Bibliothèque Marmottan

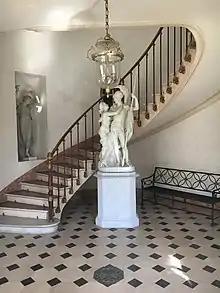
Vestibule of the library

The first librarian was Paul Fleuriot de Langle (1897–1968), Paul Marmottan's secretary, who established an initial classification of the books and wrote a guide to the collection that is still an authoritative reference.